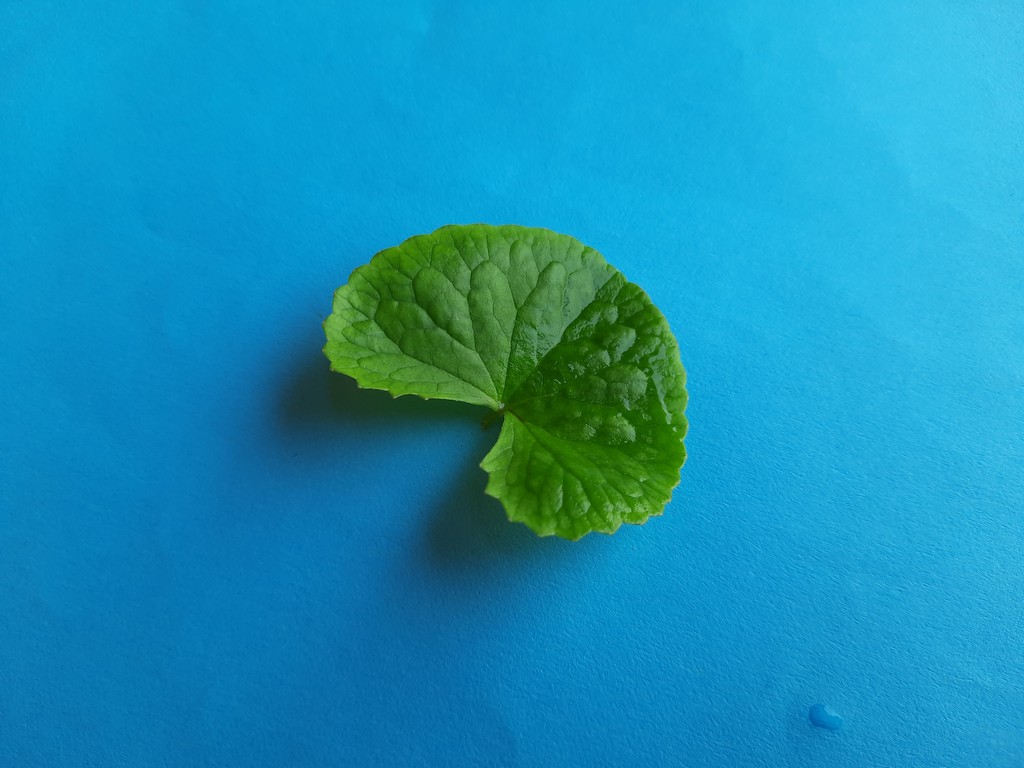
Label: Healthy